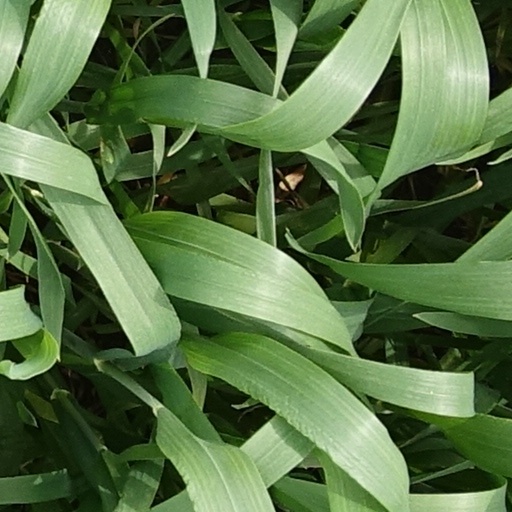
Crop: wheat